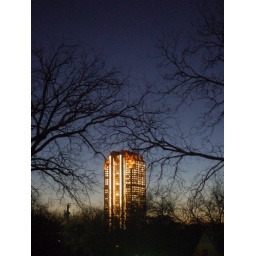
This is the view out my bedroom window. Sometimes Dallas has some great colors in the sky at dusk.